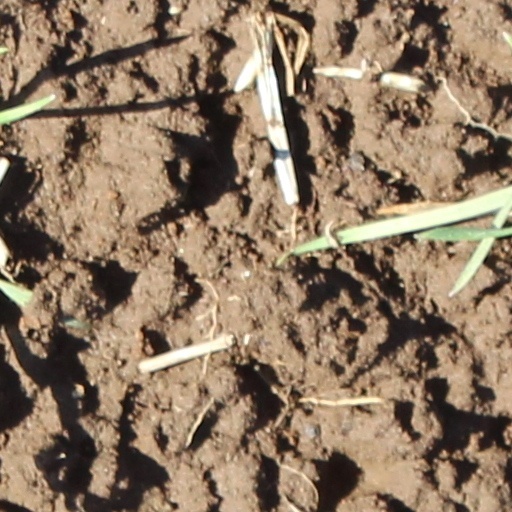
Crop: wheat